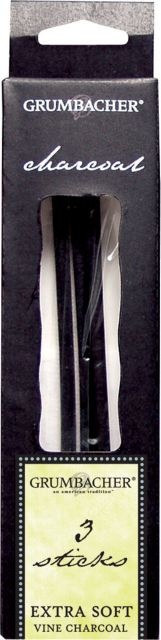
GRUMBACHER VINE CHARCOAL EXTRA SOFT 3/PACK
Brand: Northwest Technical College Bookstore
A staple for any artist, with its rich, velvety texture, this hand-selected charcoal produces a beautiful range of velvety grays from dark, soft charcoal to light, hard charcoal. Made in the U.S.A. Brand:Grumbacher
Category: Office Supplies > Office Instruments > Writing & Drawing Instruments > Art Charcoals > Vine Charcoals